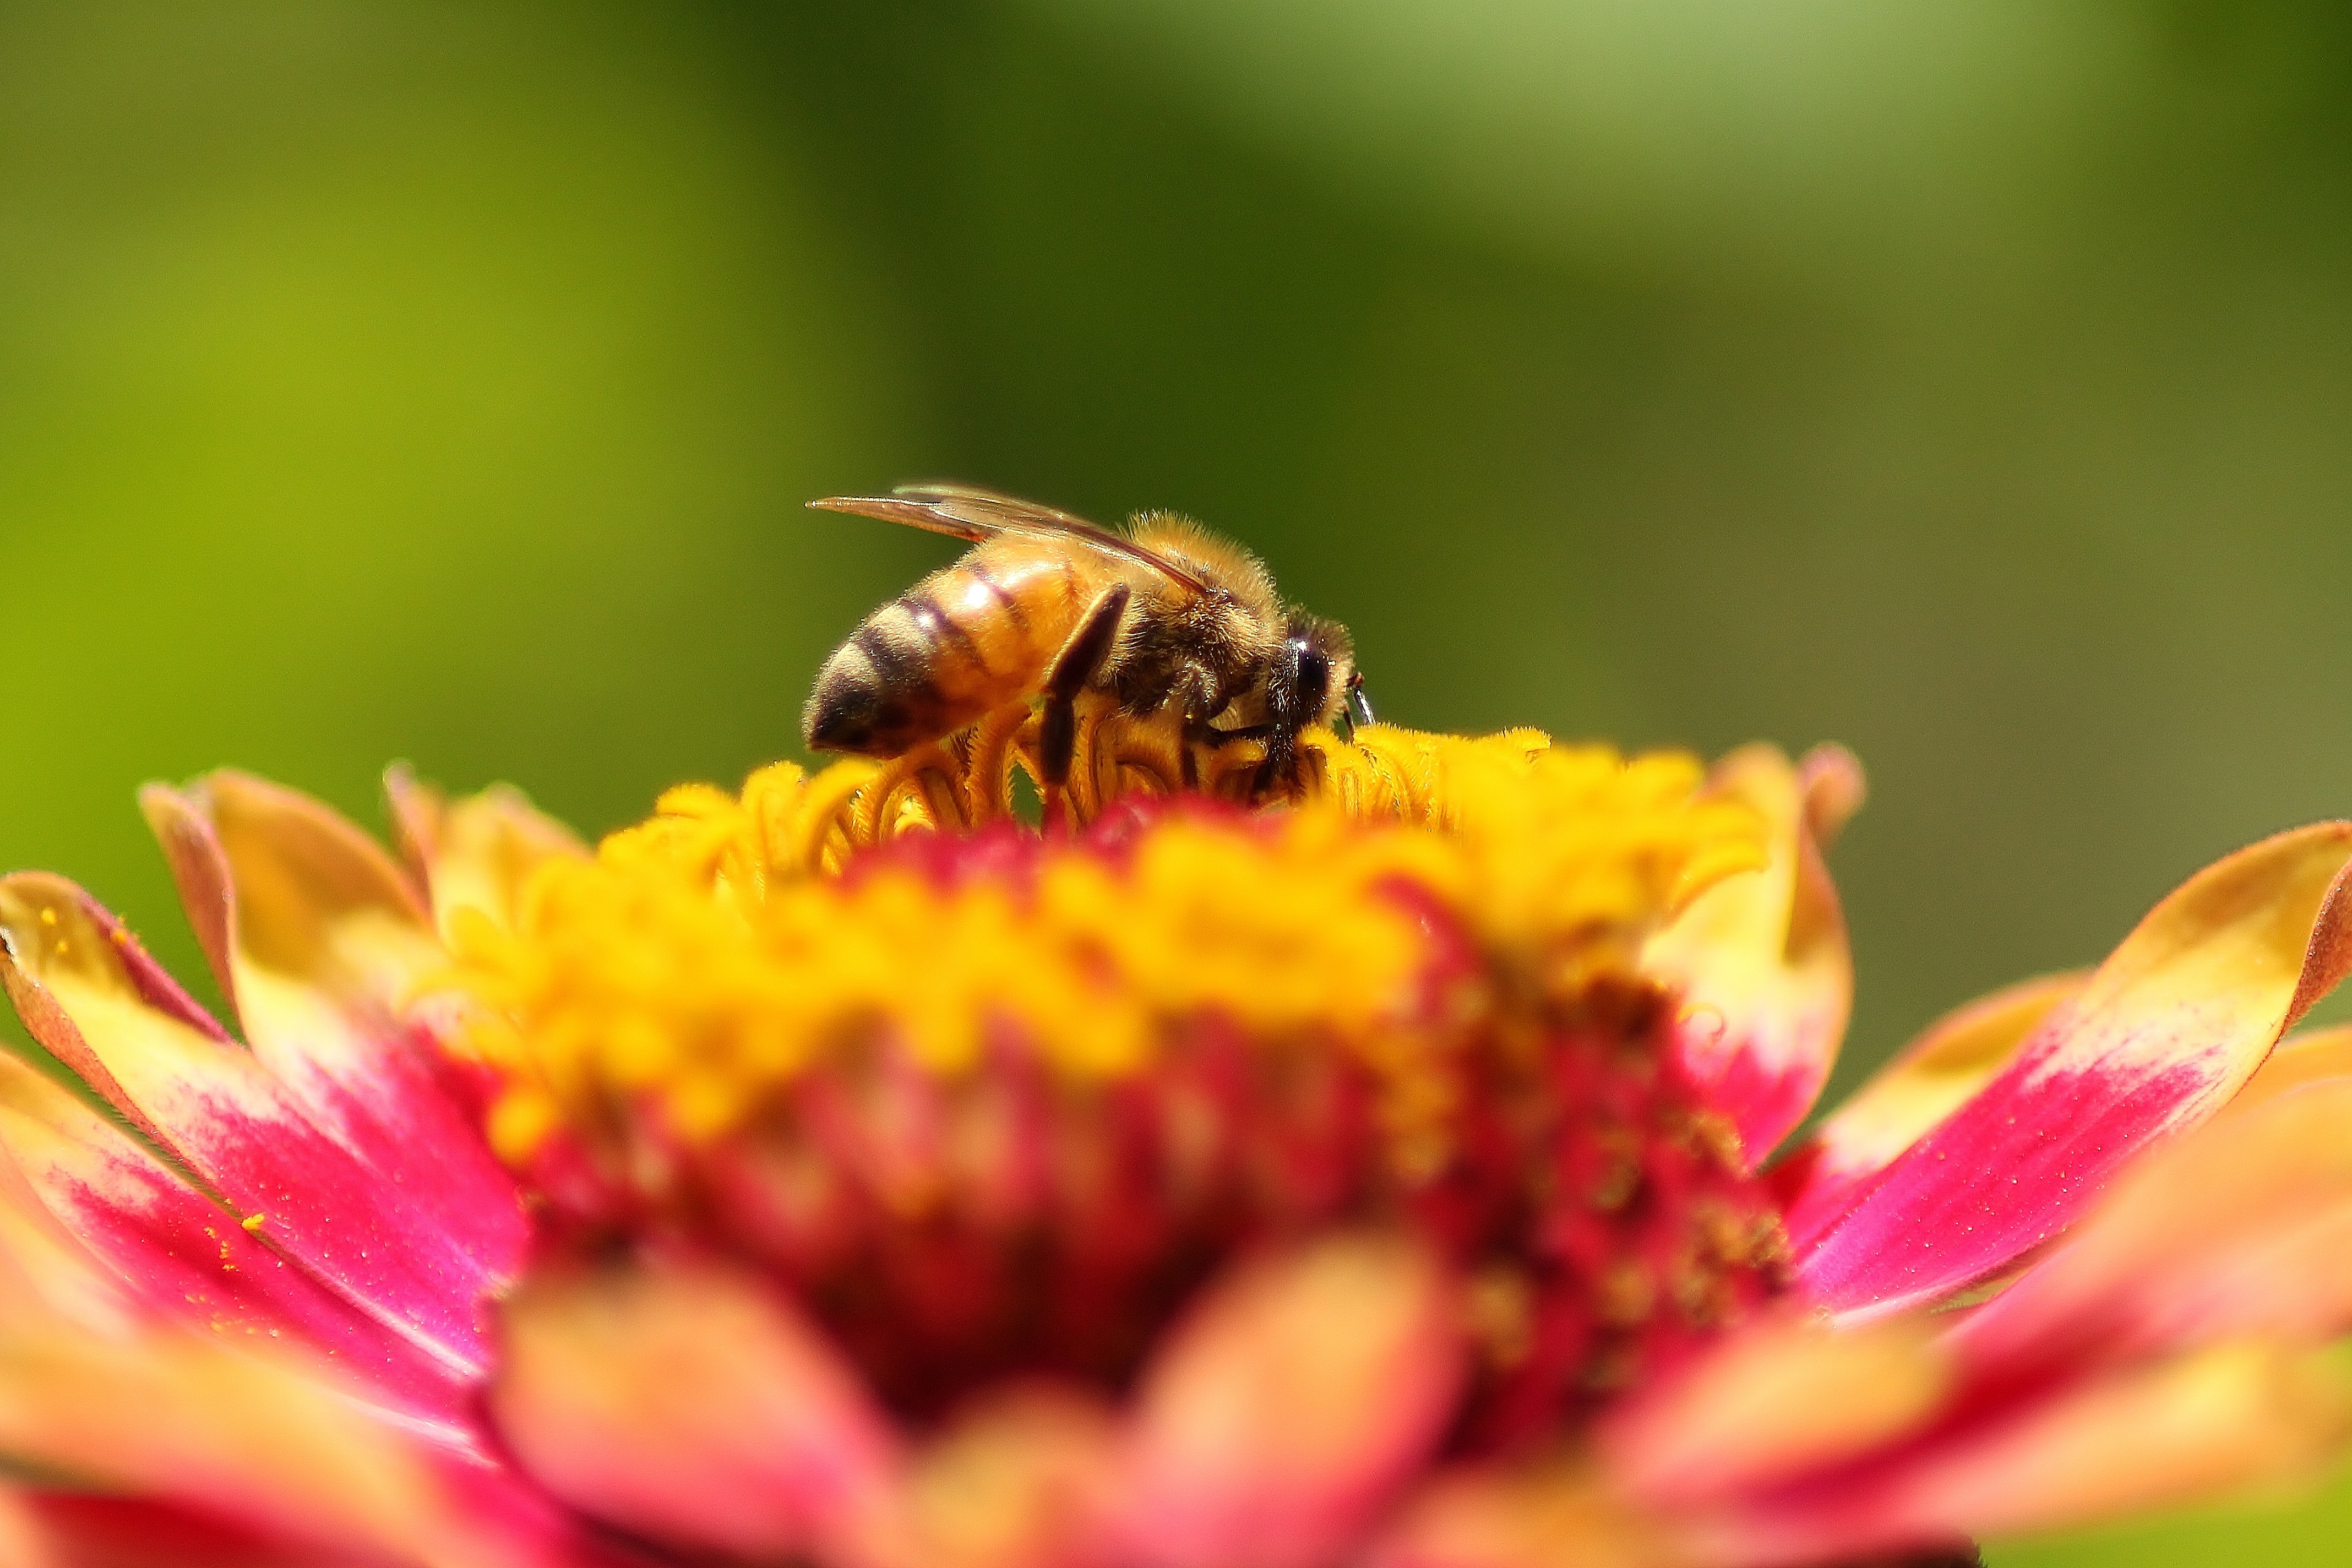
nature, plant, photography, flower, petal, pollen, insect, bug, yellow, flora, fauna, invertebrate, close up, bee, nectar, zinnia, macro photography, honey bee, membrane winged insect